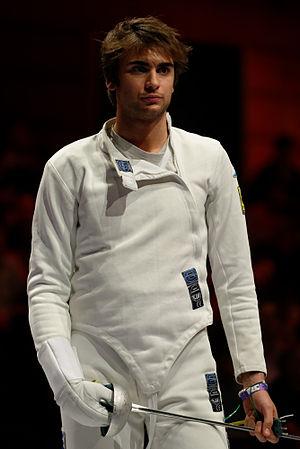
L'Italien Enrico Garozzo attend un nouveau fil de corps en finale par équipes du Challenge Réseau ferré de France–Trophée Monal 2013, une épreuve de la Coupe du monde FIE épée hommes.
Enrico Garozzo est un escrimeur italien, spécialiste de l'épée.